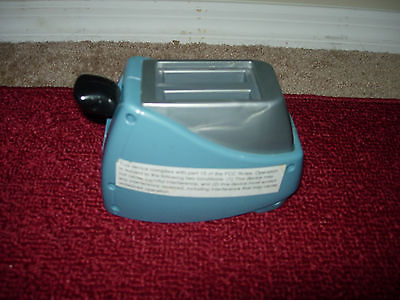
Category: toaster